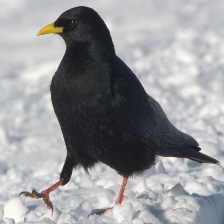
Species: ALPINE CHOUGH
Scientific name: PYRRHOCORAX GRACULUS